Beverly Hills Unified School District

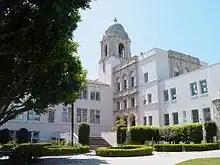
El Rodeo School.

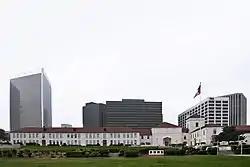
Beverly Hills High School

El Rodeo School used to serve students in kindergarten through eighth grade. Beginning in 2019, El Rodeo serves students only in kindergarten through fifth grade. El Rodeo School was established in 1927 and enrolls 743 students on its campus at 605 Whittier Drive. The school is temporarily closed for reconstruction. The Principal was Kevin Allen, later principal of the middle school (see below) and announced his retirement in 2021. The Vice Principal was Kevin Painter, who later moved to Hawthorne (see below).